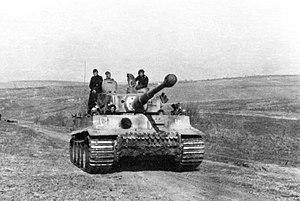
La 2ᵉ division SS « Das Reich » ou la division « Das Reich » est l'une des 38 divisions de la Waffen-SS durant la Seconde Guerre mondiale, composée de volontaires et de Volksdeutsche, notamment des Alsaciens-Mosellans incorporés de force.